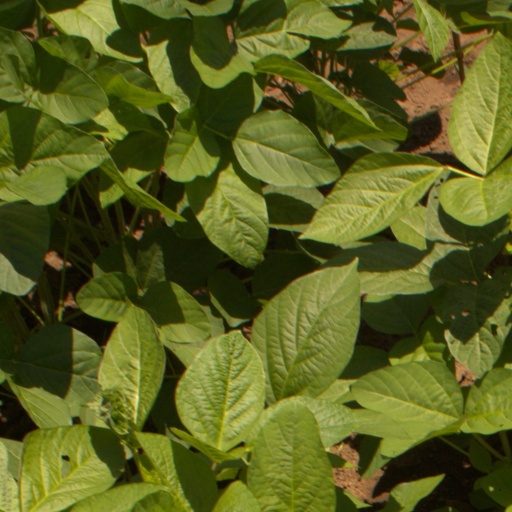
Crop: soybean